Pennsylvania Route 664

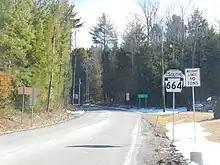
PA 664 in Haneyville from PA 44

The highway passes some homes and forests north of Dunnstown, entering Woodward Township soon after. At the intersection with Township Road 406 (TR 406), PA 664 starts winding in several directions, but following a northward basis. This continues until the intersection with Arbutus Drive, where it heads straight to the northwest. At a clearing in a nearby forest, PA 664 enters the community of Swissdale. The stay in the community is short, with the highway leaving after a few blocks. Just north of Swissdale, PA 664 makes a long hairpin turn, curving from east to west before turning north once again. Just after the intersection with Honey Suckle Lane, PA 664 progresses towards Haneyville.